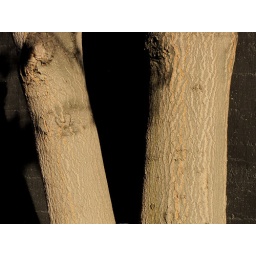
Two trunks of a tree against a black wall. (328a)